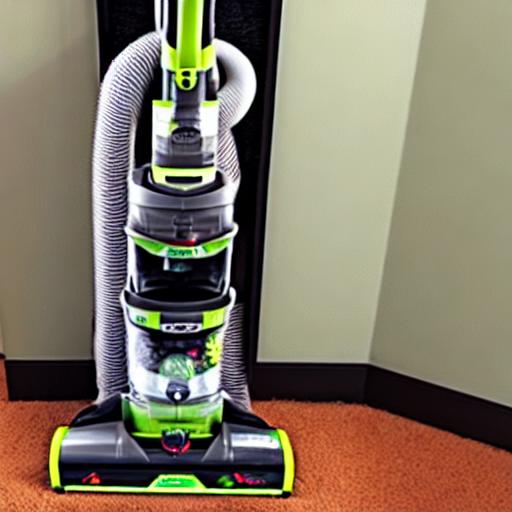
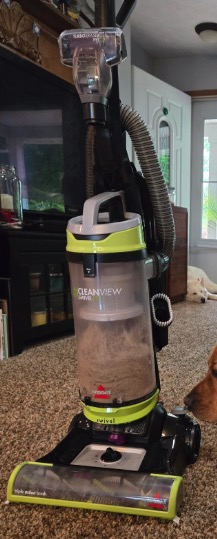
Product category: items_vacuum
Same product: no